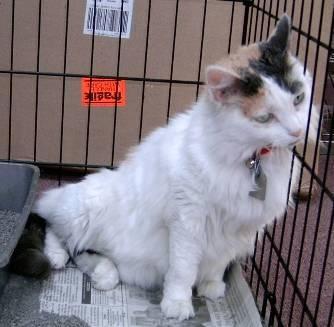
cat